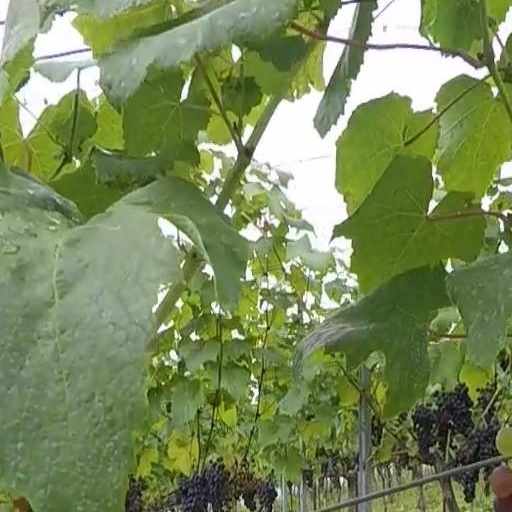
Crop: grape